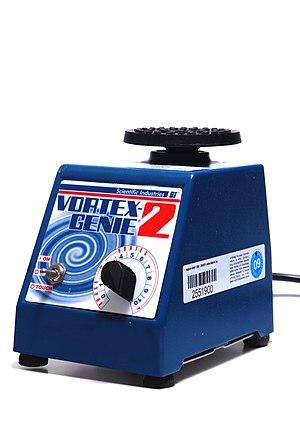
Un vortex est un matériel utilisé en biologie moléculaire pour mélanger des solutions, notamment dans des microtubes.